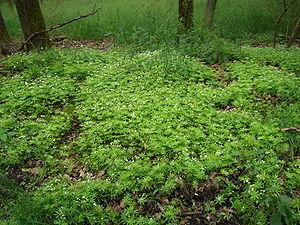
Le Gaillet odorant ou Aspérule odorante est une espèce de plantes herbacées de la famille des Rubiacées.